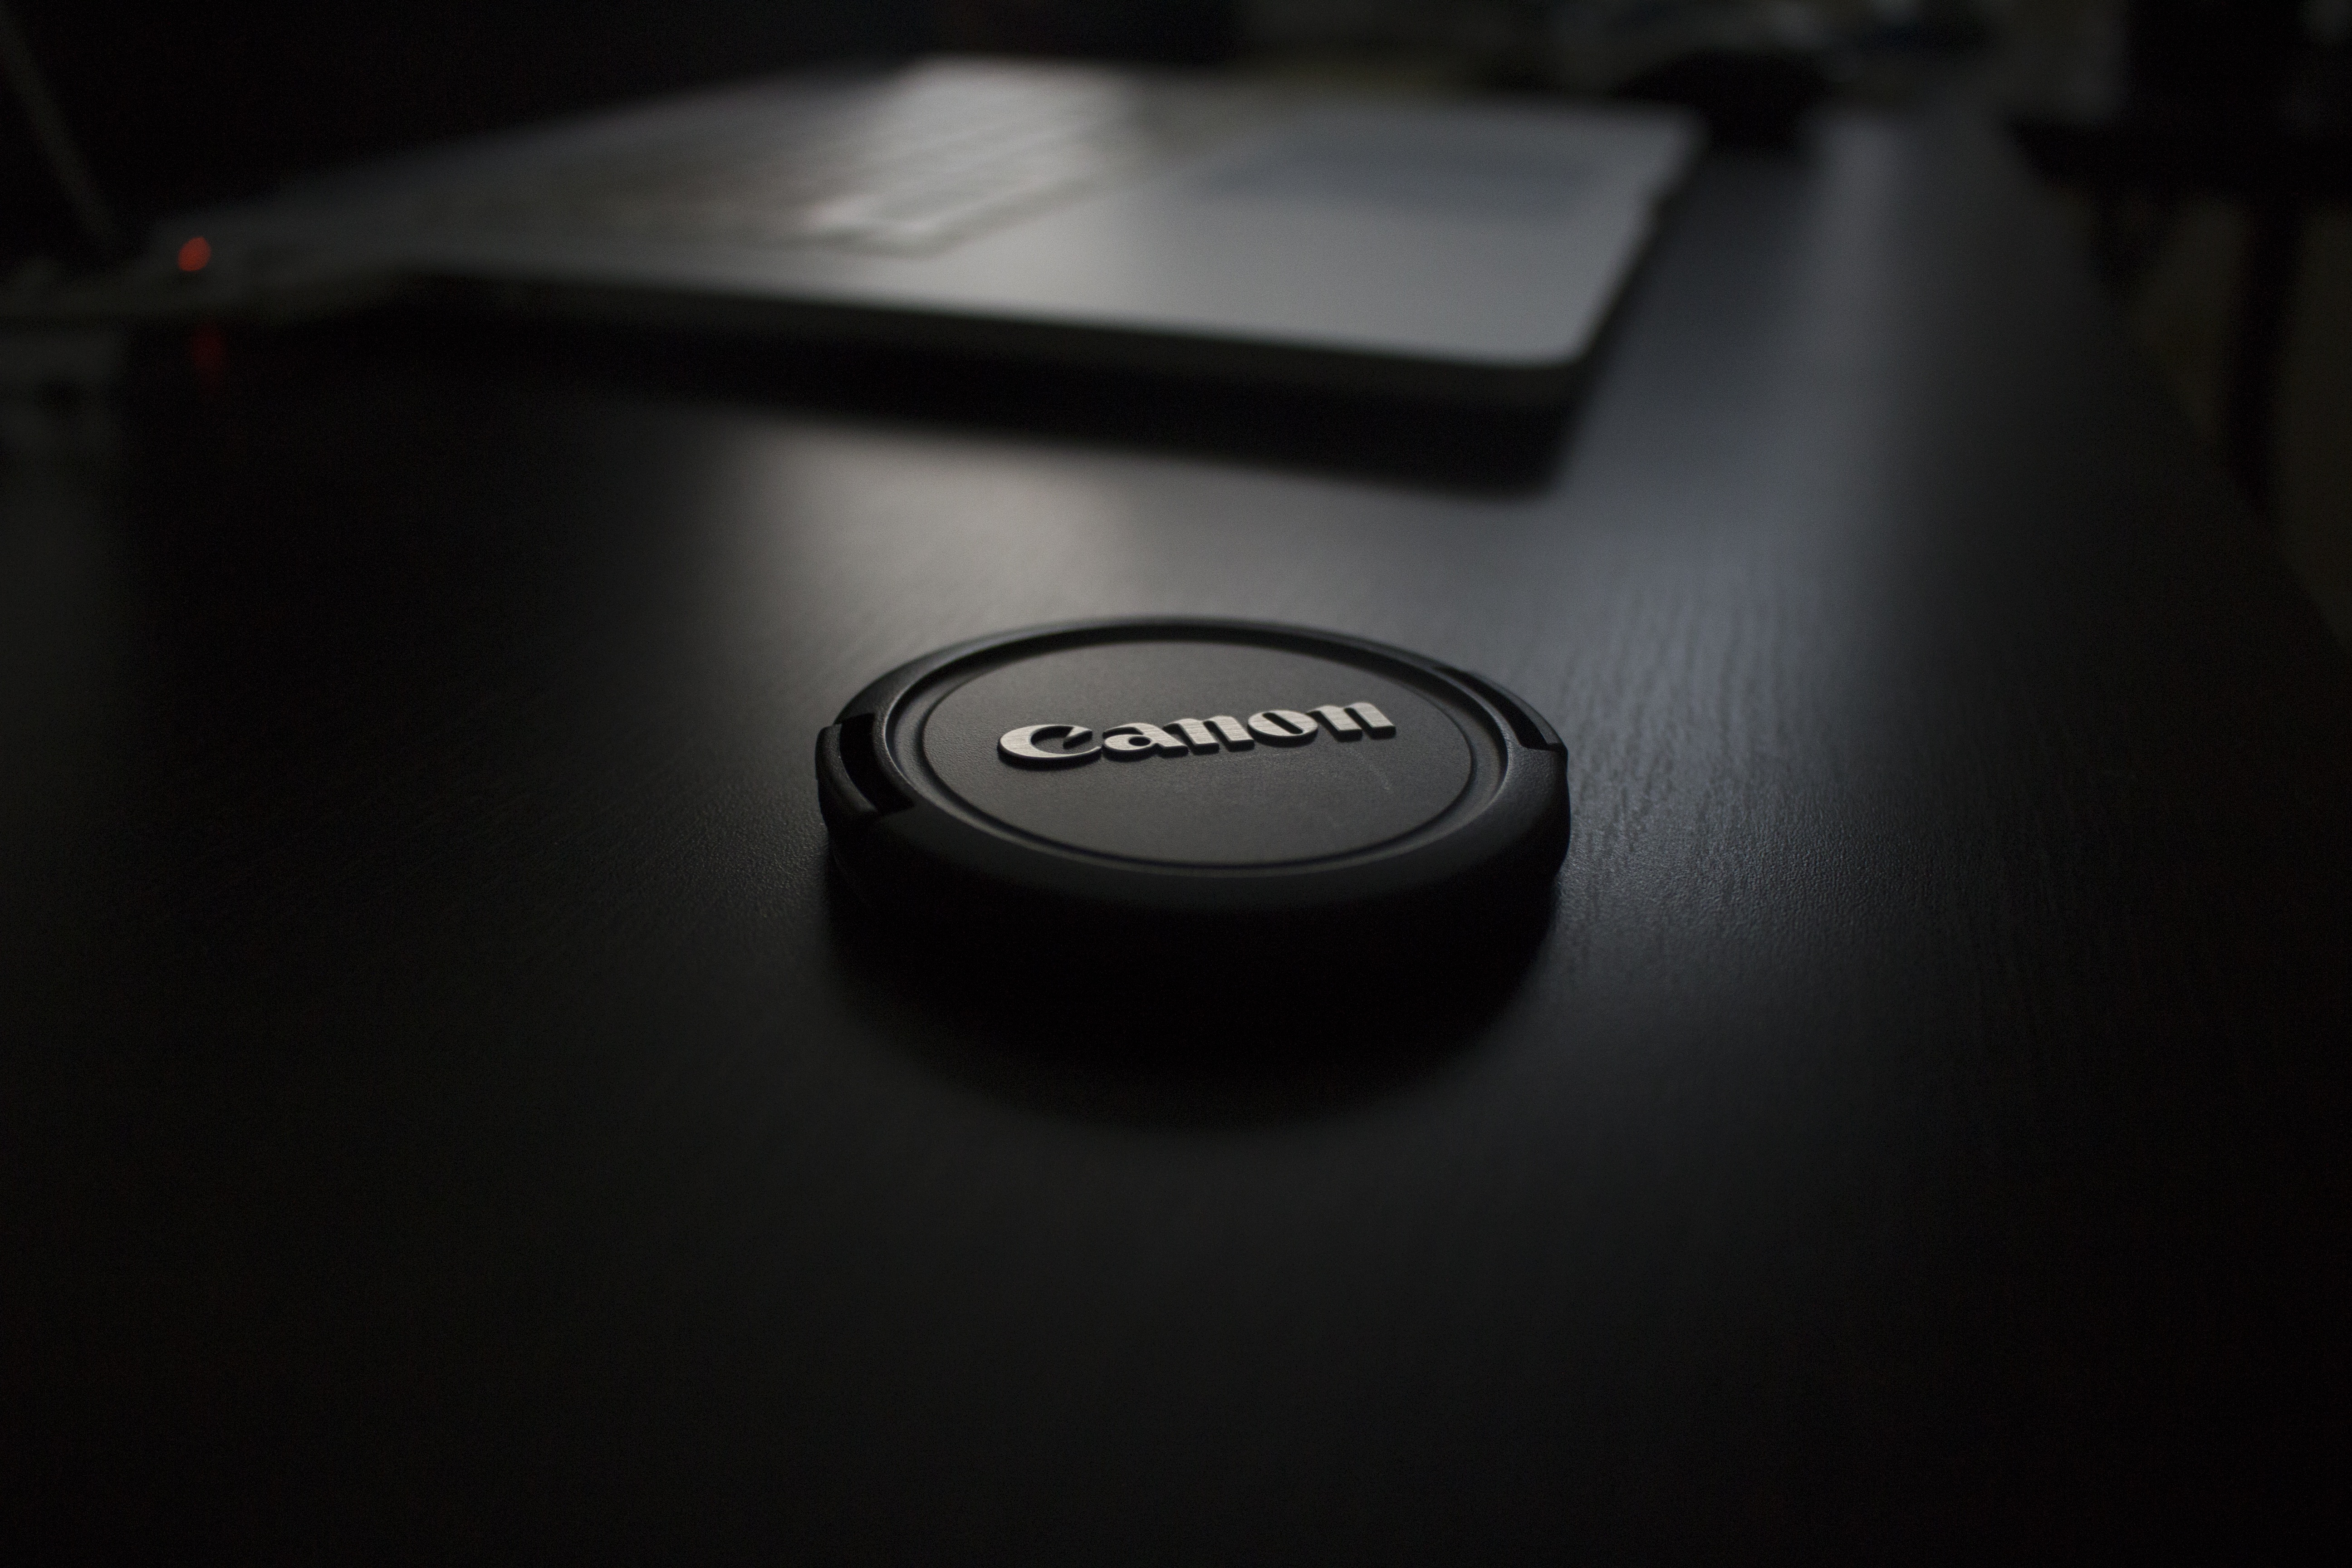
technology, canon, lens cap, black, monochrome, electronics, lens cover, electronic device